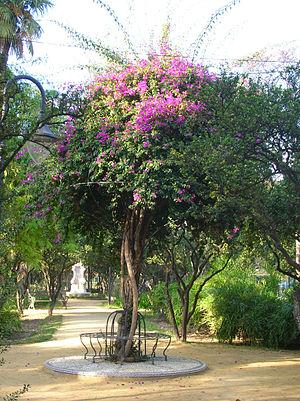
Les jardins de las Delicias, souvent cités comme les jardins de las Delicias de Arjona, se trouvent à Séville. Avant l'intervention de José Manuel de Arjona au début du XIXᵉ siècle, ils étaient connus sous le nom de promenade de Bellaflor.